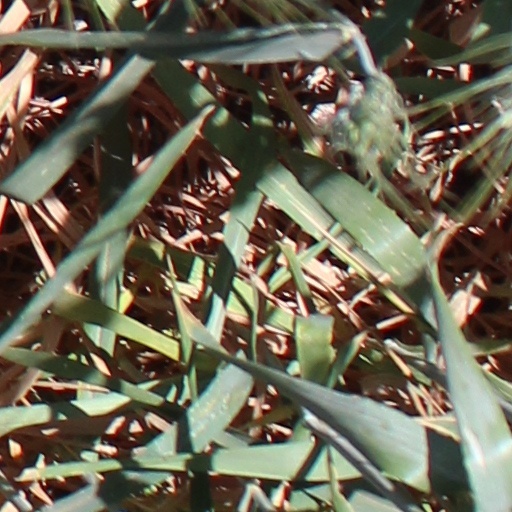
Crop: wheat